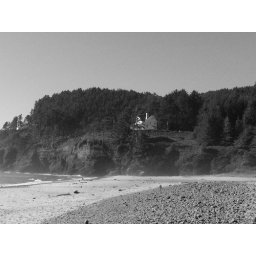
Heceta Head house and lighthouse (sort of) in black &amp;amp; white.